The King of Braves GaoGaiGar

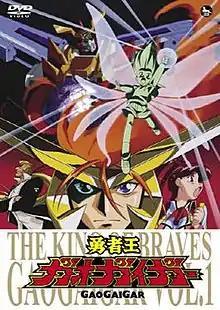
Cover art from the DVD release of the series

is a Japanese anime television series produced by Sunrise's internal "Studio 7" division alongside Tokyu Agency. It is the eighth installment in the "Brave series" franchise. Yoshitomo Yonetani is its director, with Yoshitake Suzuki handling series scripts, Takahiro Kimura as character designer, Kunio Okawara designing mechanical elements, Tomoaki Okada as art director, and Kohei Tanaka as music producer. The series aired on Nagoya TV and TV Asahi affiliate stations from February 1, 1997, to January 31, 1998.